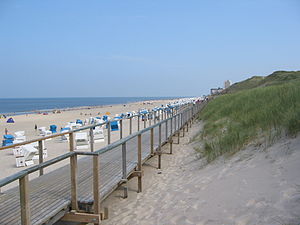
Sydslesvig / Navn og afgrænsning
Stranden på Sild
Sydslesvig er et område i det nordlige Tyskland, beliggende mellem den dansk-tyske grænse og floderne Ejderen og Levenså, inklusive de nordfrisiske øer. Sydslesvig har en befolkning på omkring 500.000 og udgør ca. en femtedel af indbyggerne i delstaten Slesvig-Holsten. Det danske mindretal i Sydslesvig udgør cirka 50.000. Ved siden af højtysk tales der nedertysk, dansk og nordfrisisk. Regionens største by er Flensborg.